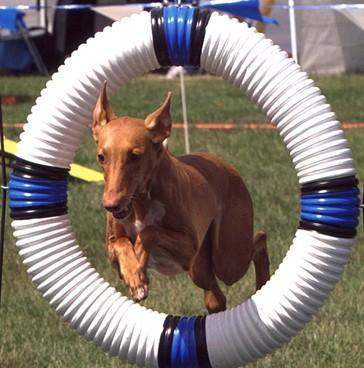
Rhodesian_ridgeback